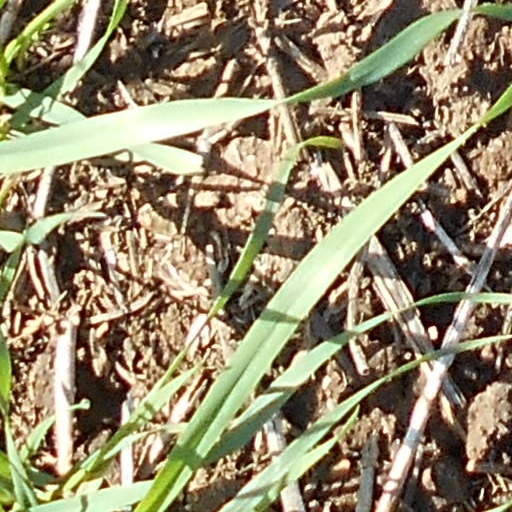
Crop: wheat